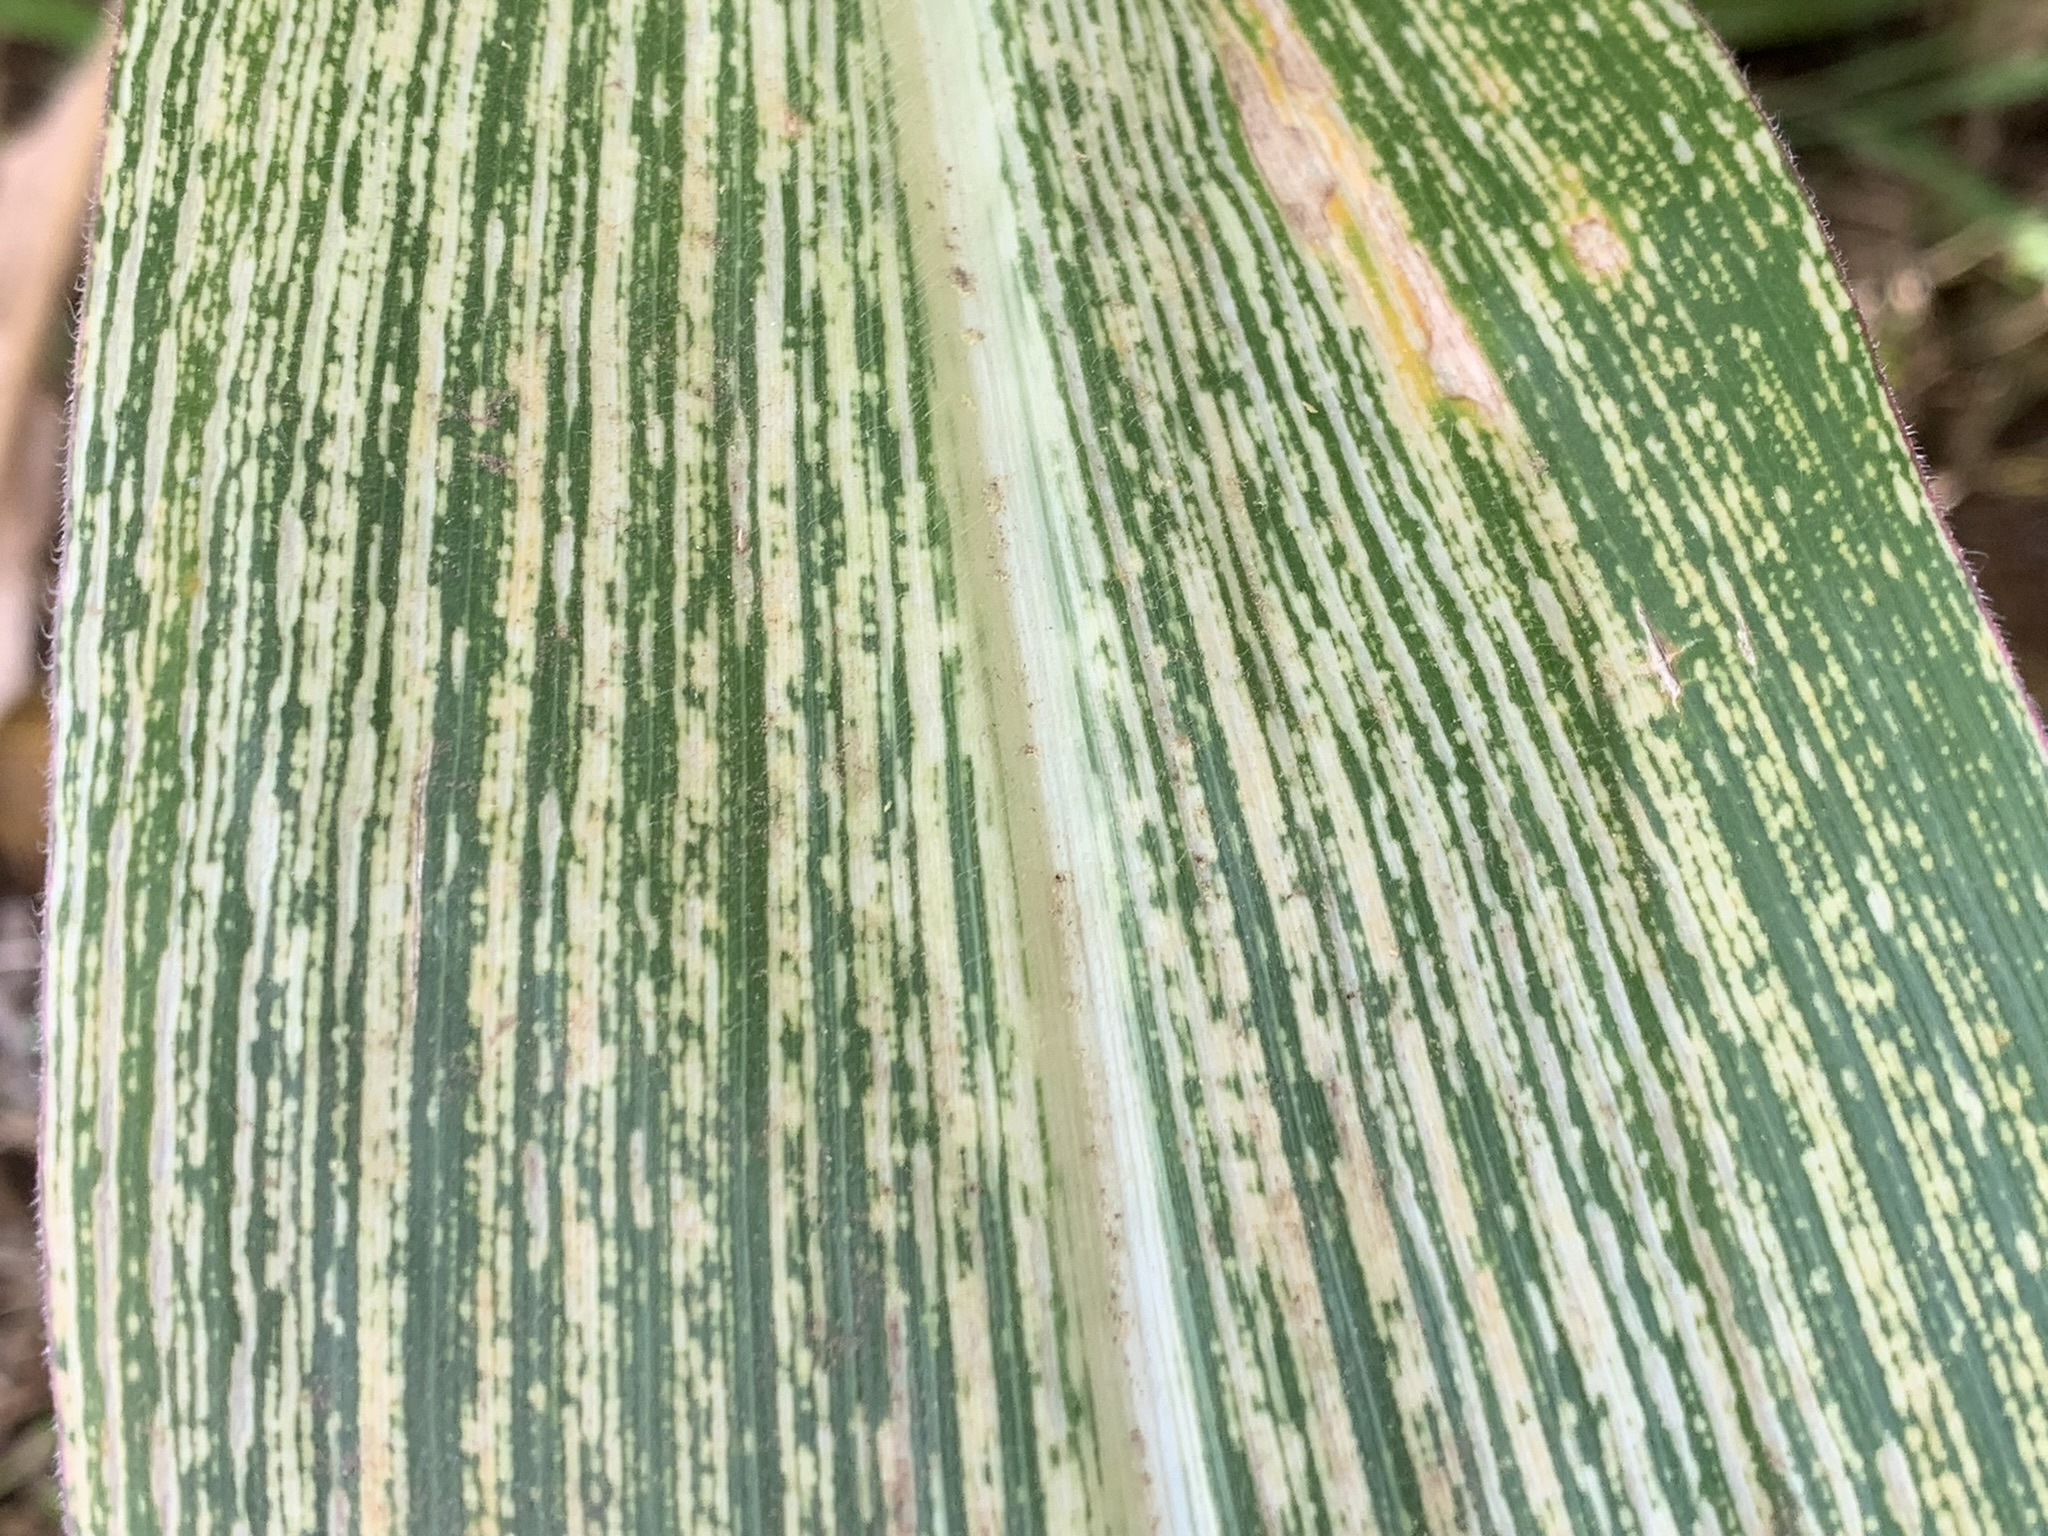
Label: MSV